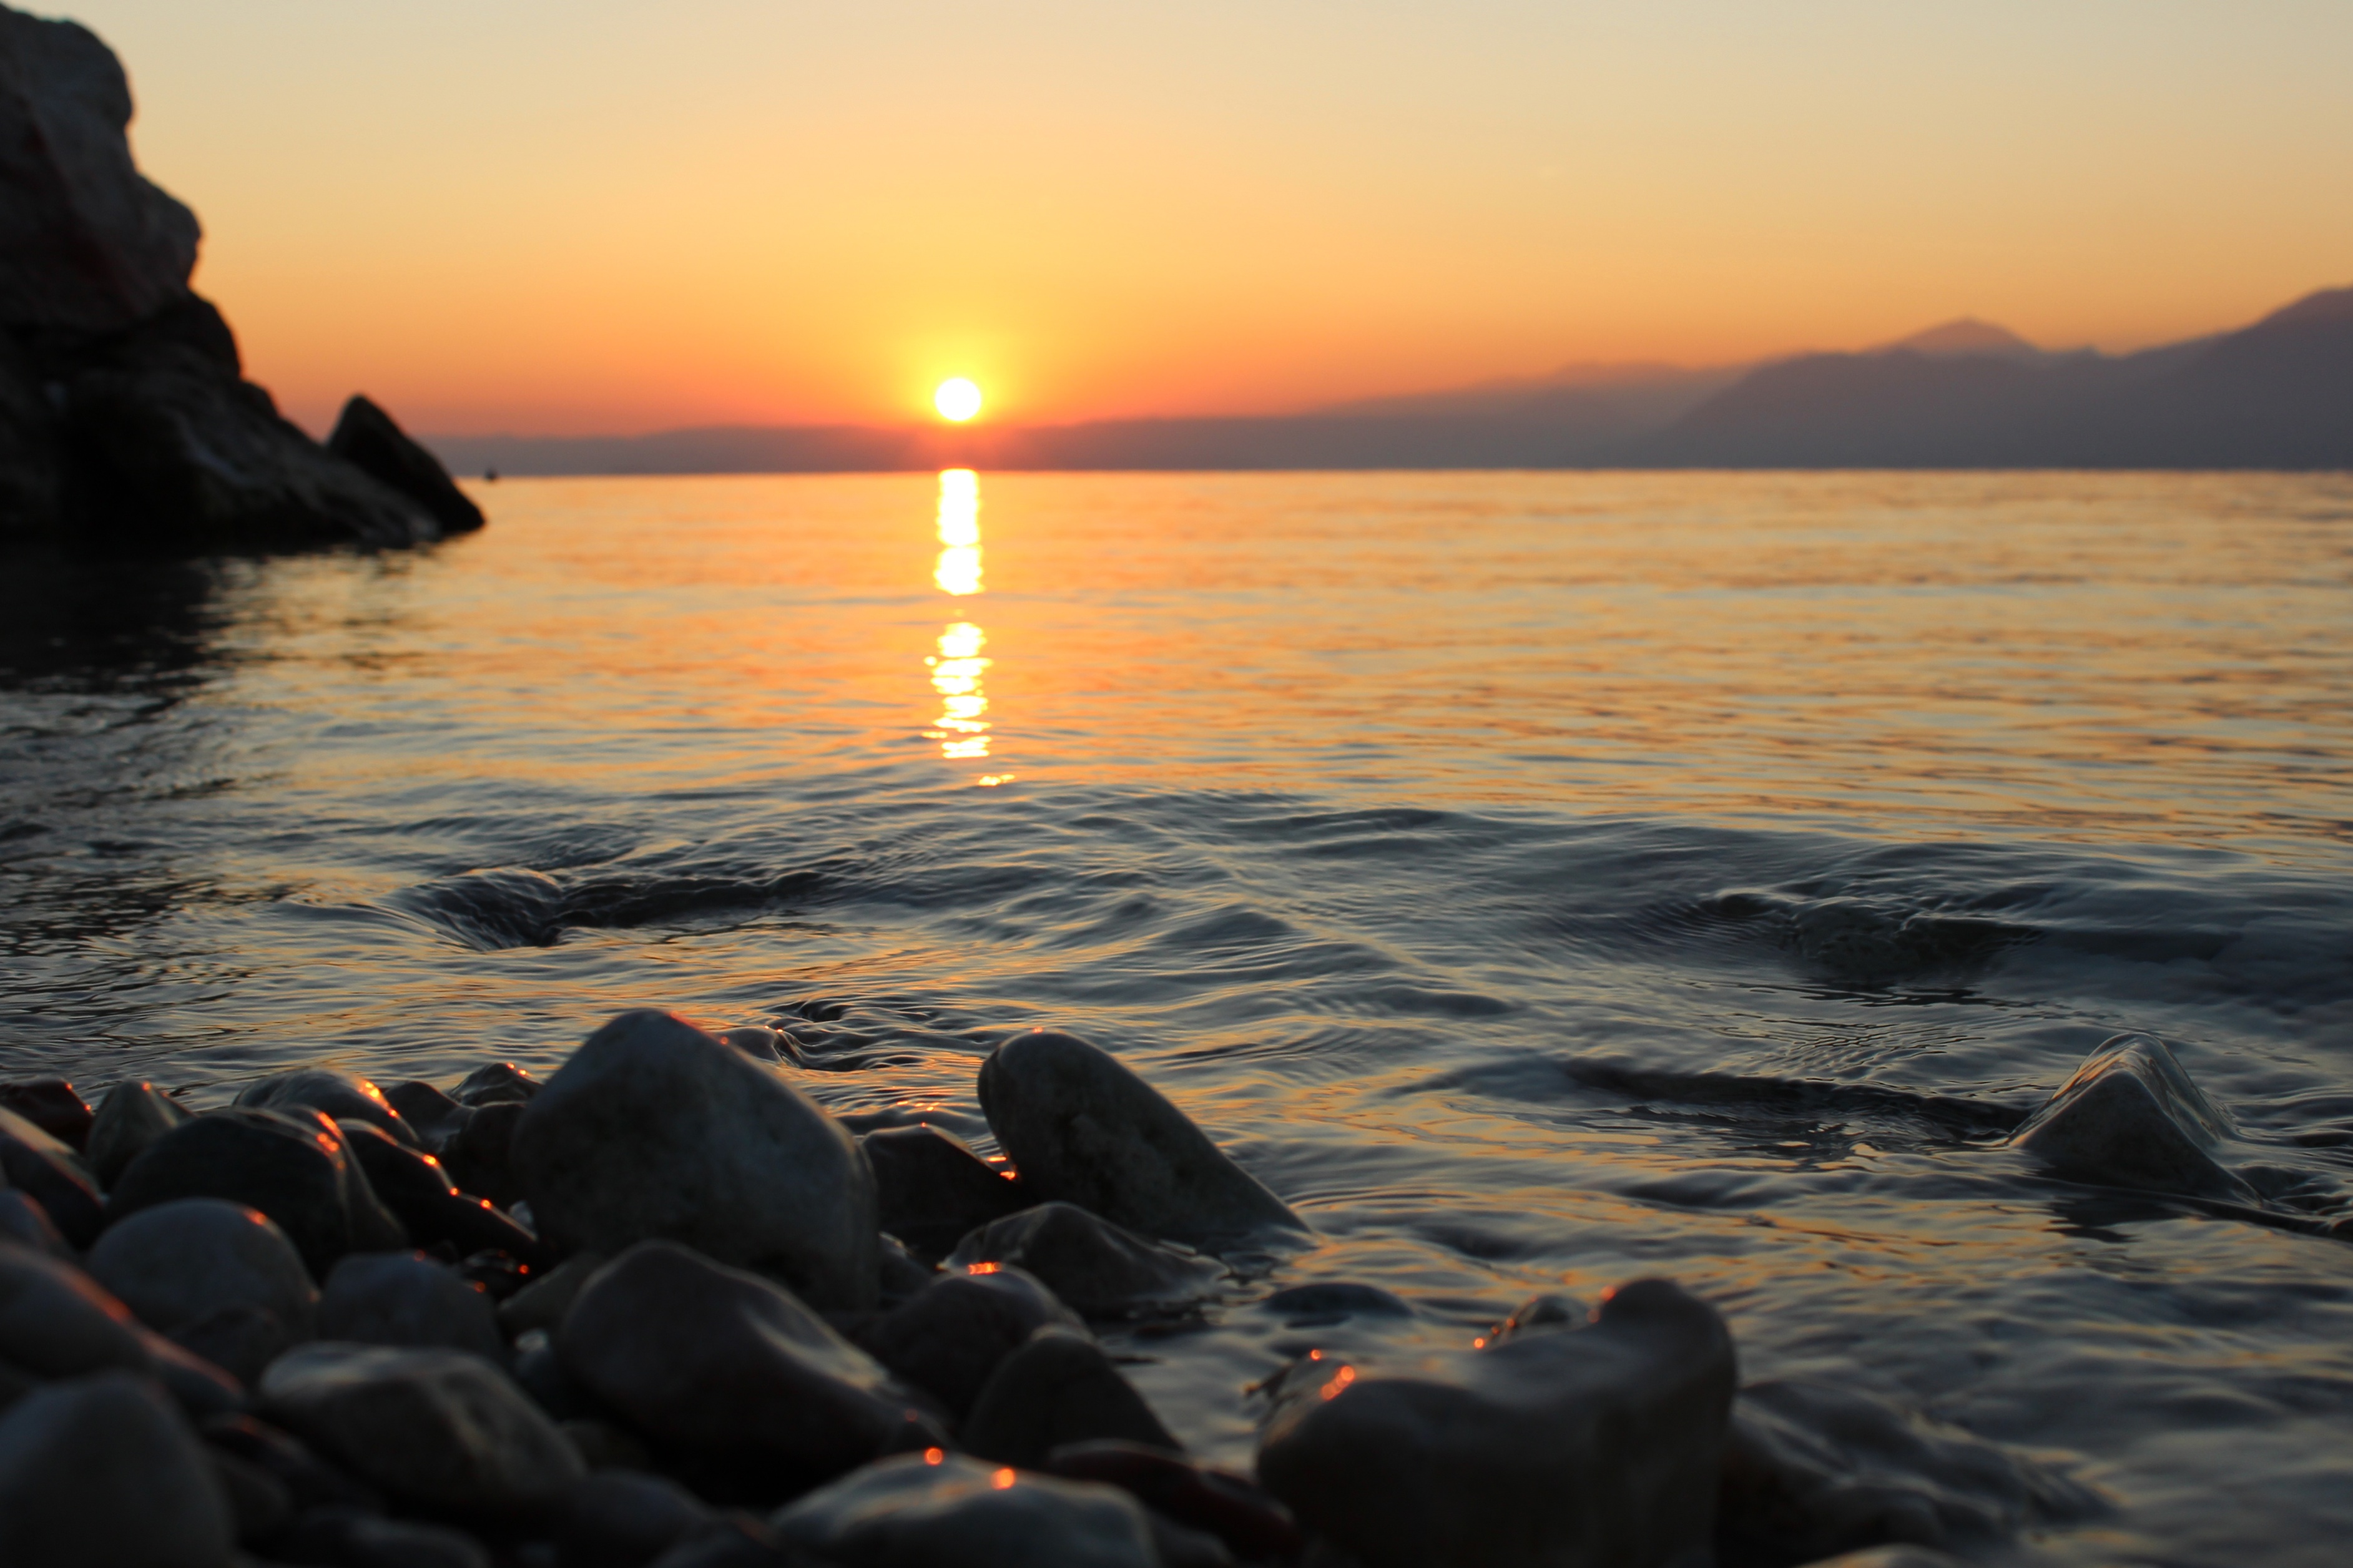
beach, sea, coast, rock, ocean, horizon, sunrise, sunset, sunlight, morning, shore, wave, dawn, dusk, evening, bay, cape